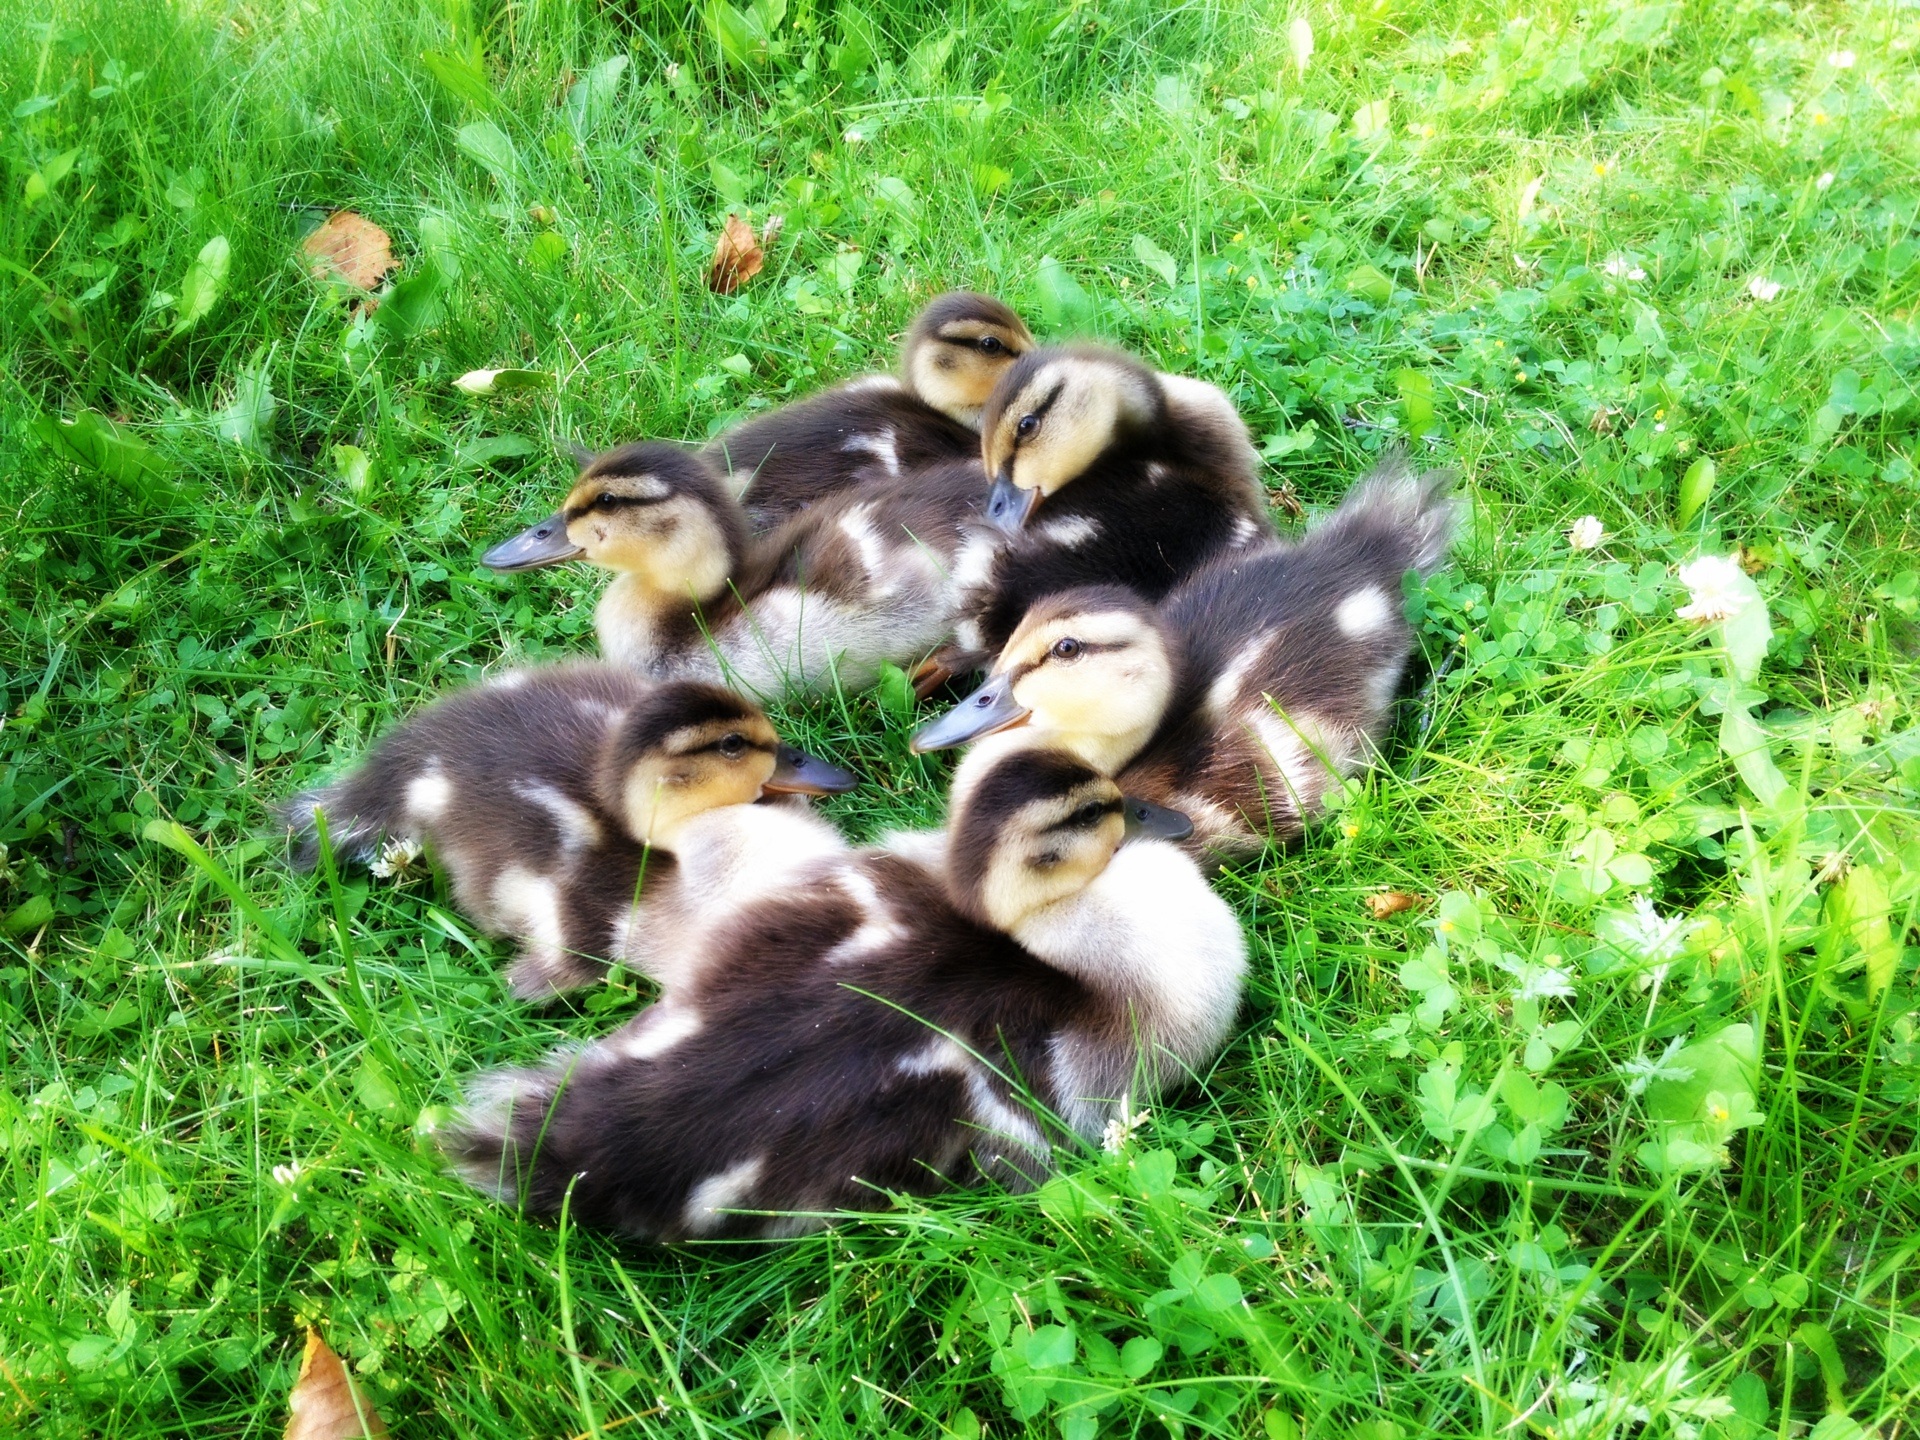
nature, grass, outdoor, bird, farm, cute, summer, wildlife, young, spring, green, natural, together, fauna, children, happy, duck, animals, little, vertebrate, ducks, easter, resting, adorable, waterfowl, babies, water bird, offspring, mallard, ducklings, ducks geese and swans